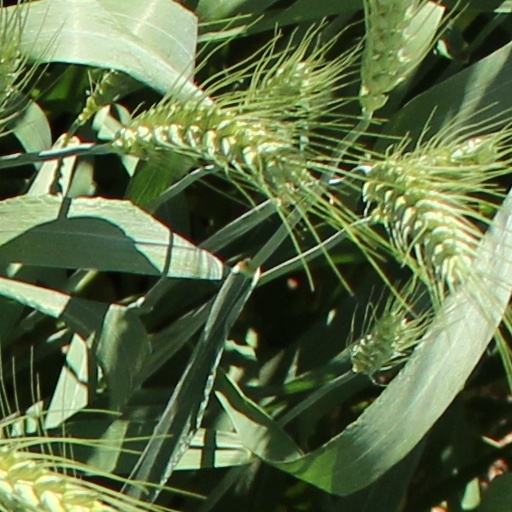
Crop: wheat